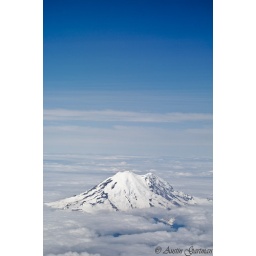
Mt. Rainer above the clouds as we were flying into Seattle